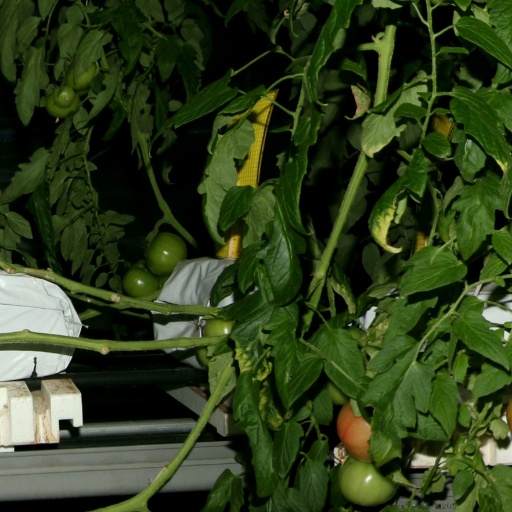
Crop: tomato